1899 Coeur d'Alene labor confrontation

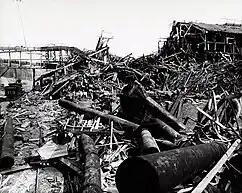
Bunker Hill and Sullivan Mill sometime after the 1899 Coeur d'Alene explosion

The Coeur d'Alene, Idaho, labor riot of 1899 was the second of two major labor-management confrontations in the Coeur d'Alene mining district of northern Idaho in the 1890s. Like the first incident seven years earlier, the 1899 confrontation was an attempt by union miners, led by the Western Federation of Miners to unionize non-union mines, and have them pay the higher union wage scale. As with the 1892 strike, the 1899 incident culminated in a dynamite attack that destroyed a non-union mining facility, the burning of multiple homes and outbuildings and two murders, followed by military occupation of the district.